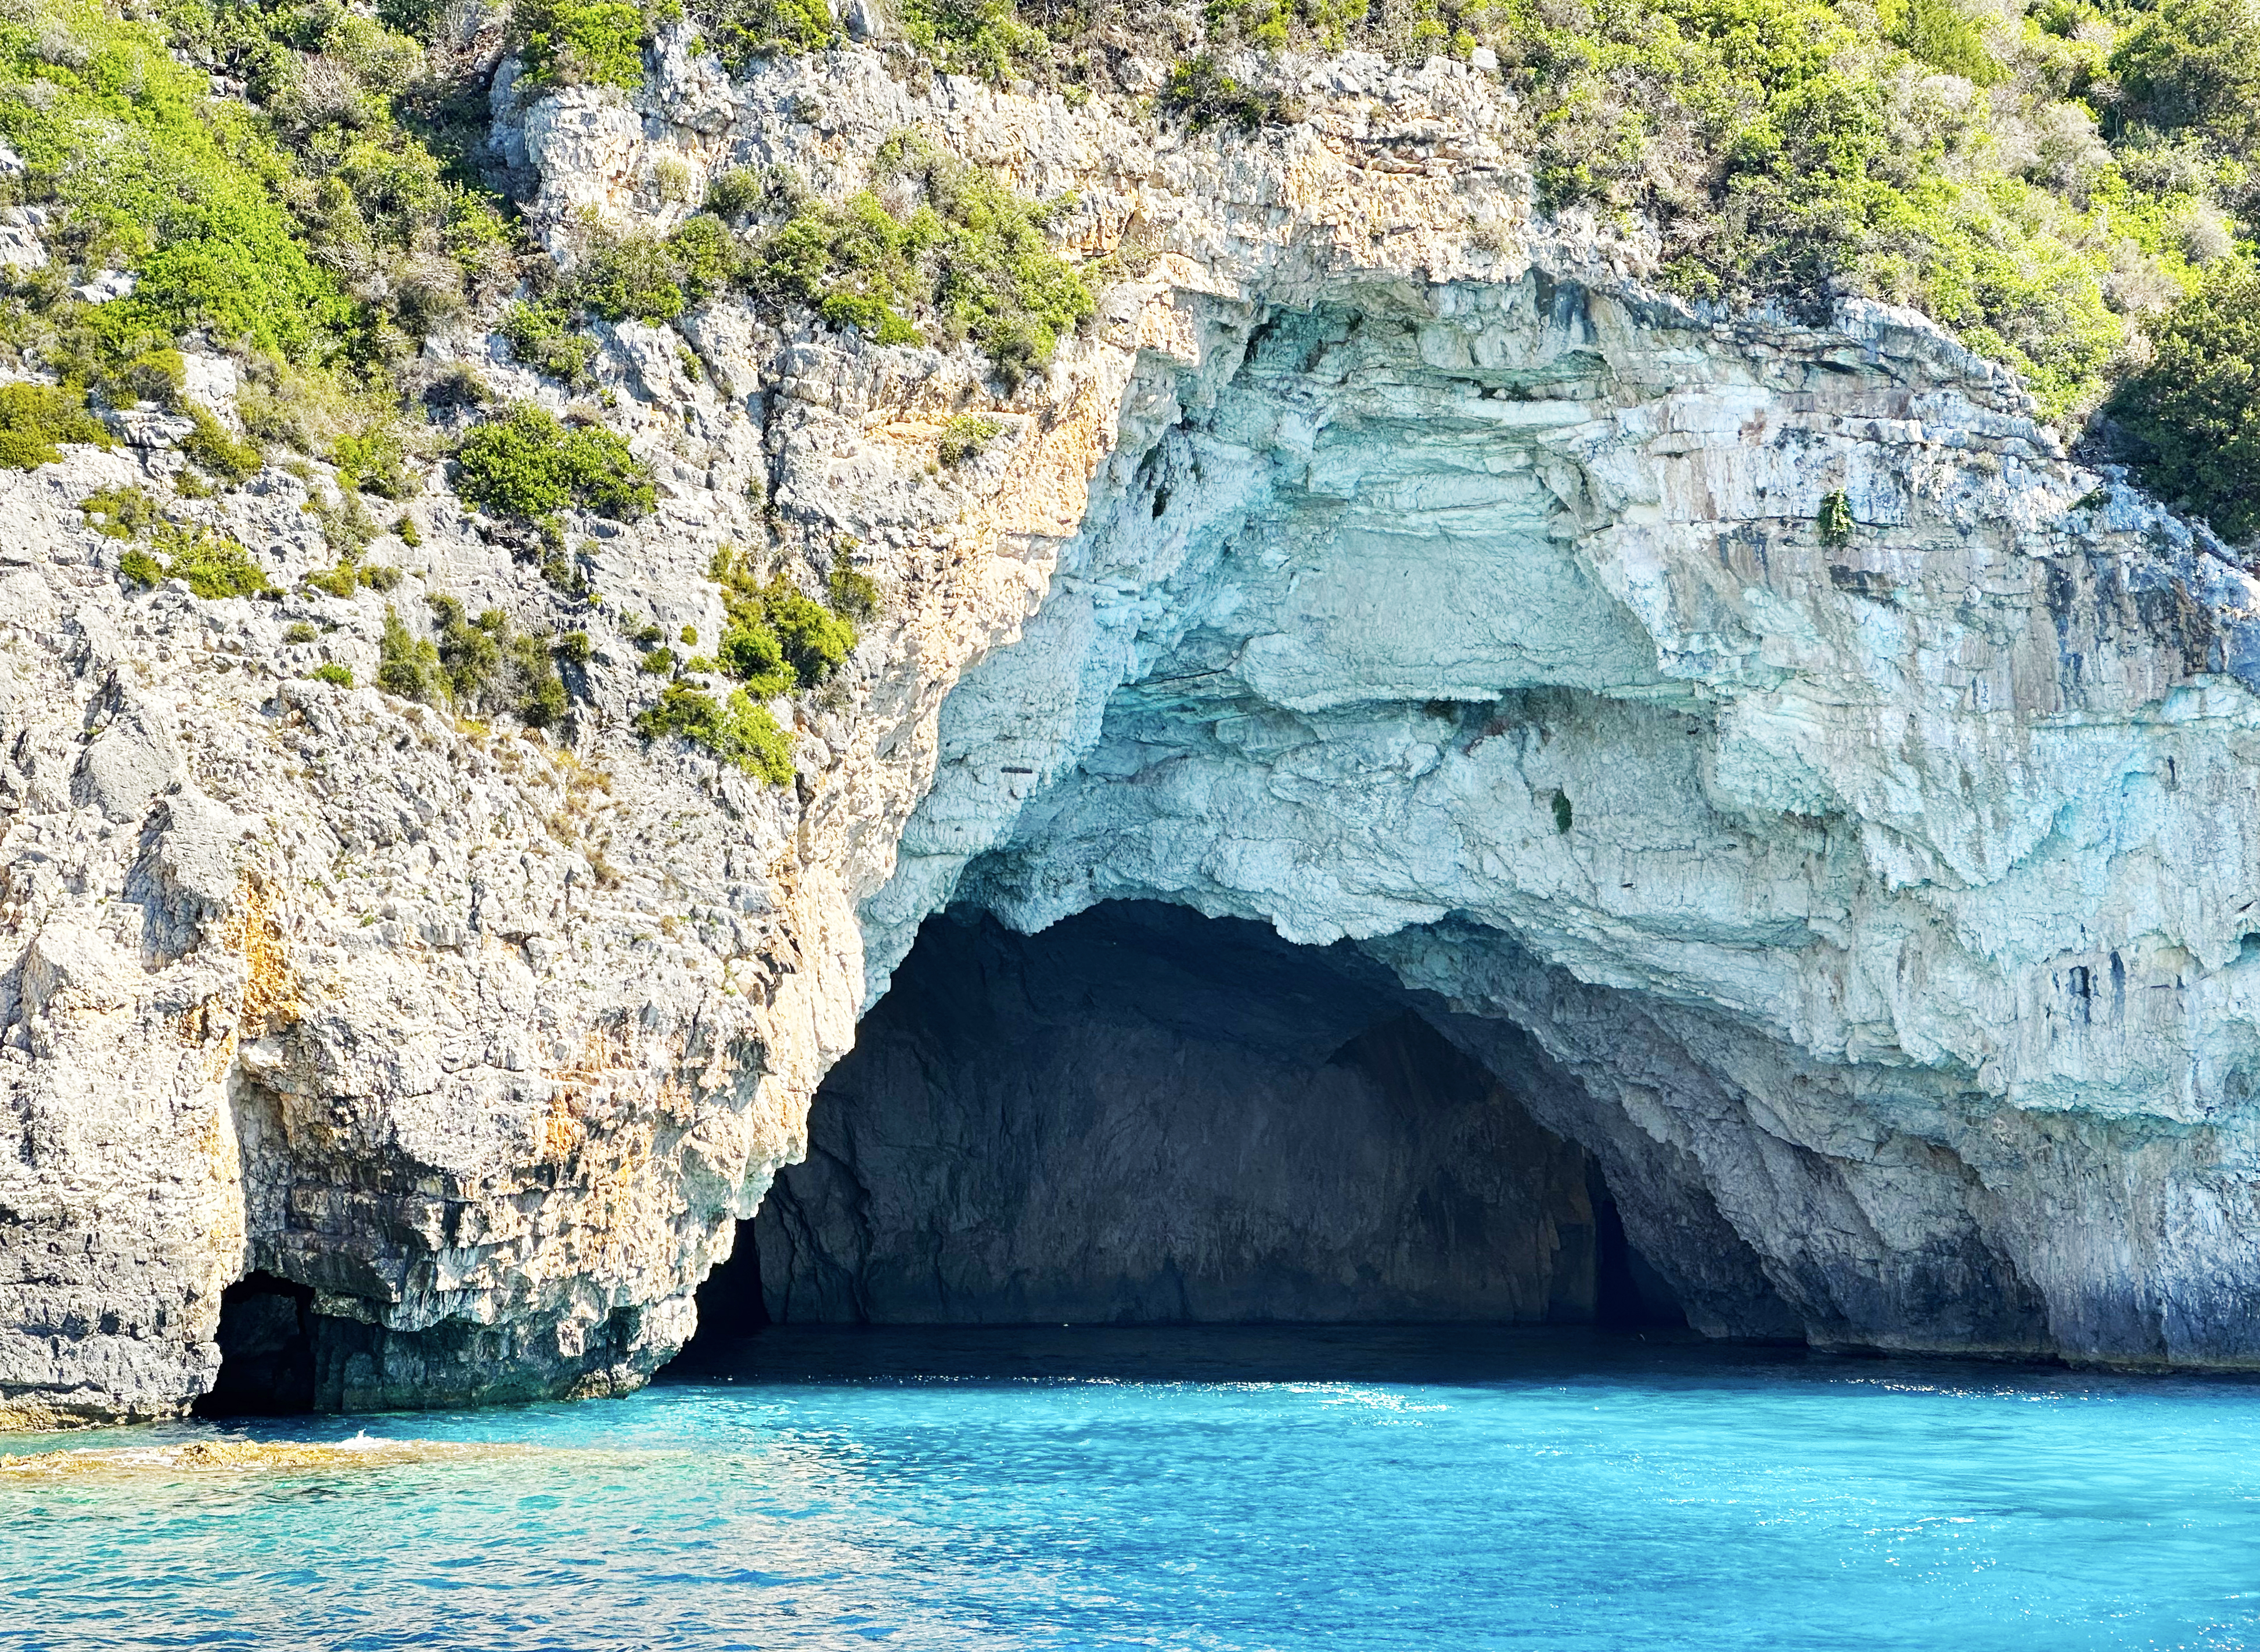
corfu island, cave, blue sea, greece, rocks, water, water resources, azure, lake, coastal and oceanic landforms, watercourse, sea cave, bedrock, formation, mountain, natural arch, arch, headland, rock, plant, geology, wilderness, ocean, nature reserve, liquid, sound, coast, bay, erosion, outcrop, inlet, klippe, natural landscape, fluvial landforms of streams, sea, cove, island, cape, art